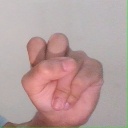
अक्षर: स